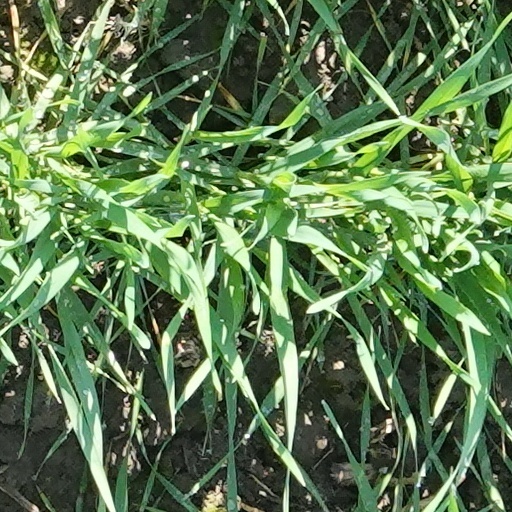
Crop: wheat